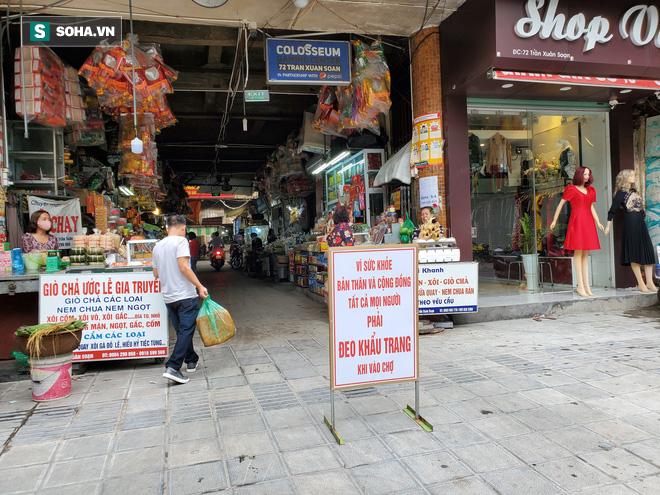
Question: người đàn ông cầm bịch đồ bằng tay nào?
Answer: ông ấy cầm bằng tay phải